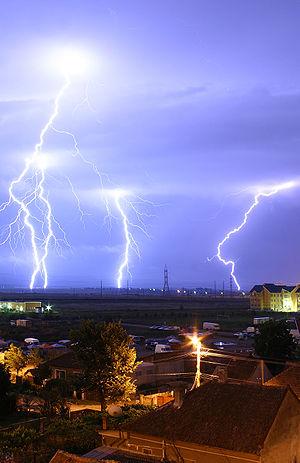
Oradea ou Oradea Mare est une ville de la région de Transylvanie, dans la province historique de la Crișana, en Roumanie. Elle est le chef-lieu du județ de Bihor, situé dans la région de développement Nord-Ouest. Oradea est une des villes les plus prospères de Roumanie.
La physique de l'atmosphère, ou physique atmosphérique, est l'application de la physique à l'étude de l'atmosphère de la Terre et des autres planètes. Il s'agit de l'étude des transferts énergétiques et des changements de phase des composantes de l'atmosphère, de la théorie de la diffusion et des modèles de la propagation des ondes, de la physique des nuages, de la mécanique statistique, des électrométéores et des photométéores, du vent solaire, des tempêtes géomagnétiques, du couplage terre-océan, des plasmas naturels, etc. Afin de simuler les interactions physiques dans l'atmosphère, les chercheurs utilisent des éléments de ces domaines, tous hautement mathématiques et liés à la physique.
Les phénomènes météorologiques extrêmes sont les aléas constitutifs du risque climatique. En Roumanie, ces phénomènes sont étroitement liés aux orages électriques, aux désertifications, aux pluies torrentielles, aux tempêtes de neige ou à d'autres manifestations météorologiques, moins fréquentes, aussi bien qu'aux activités anthropiques.